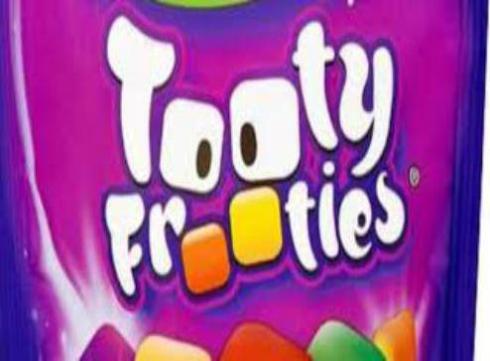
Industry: Food